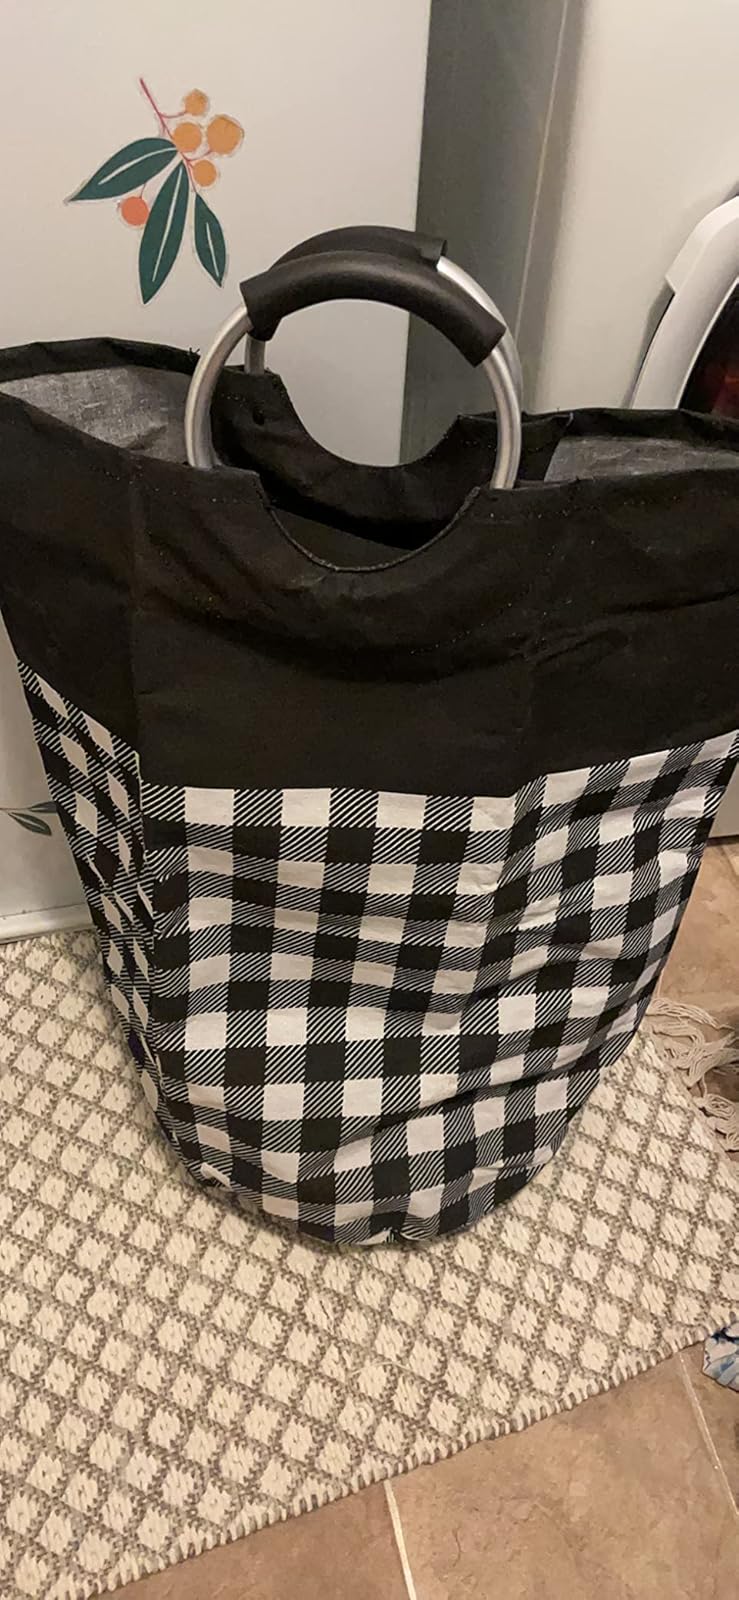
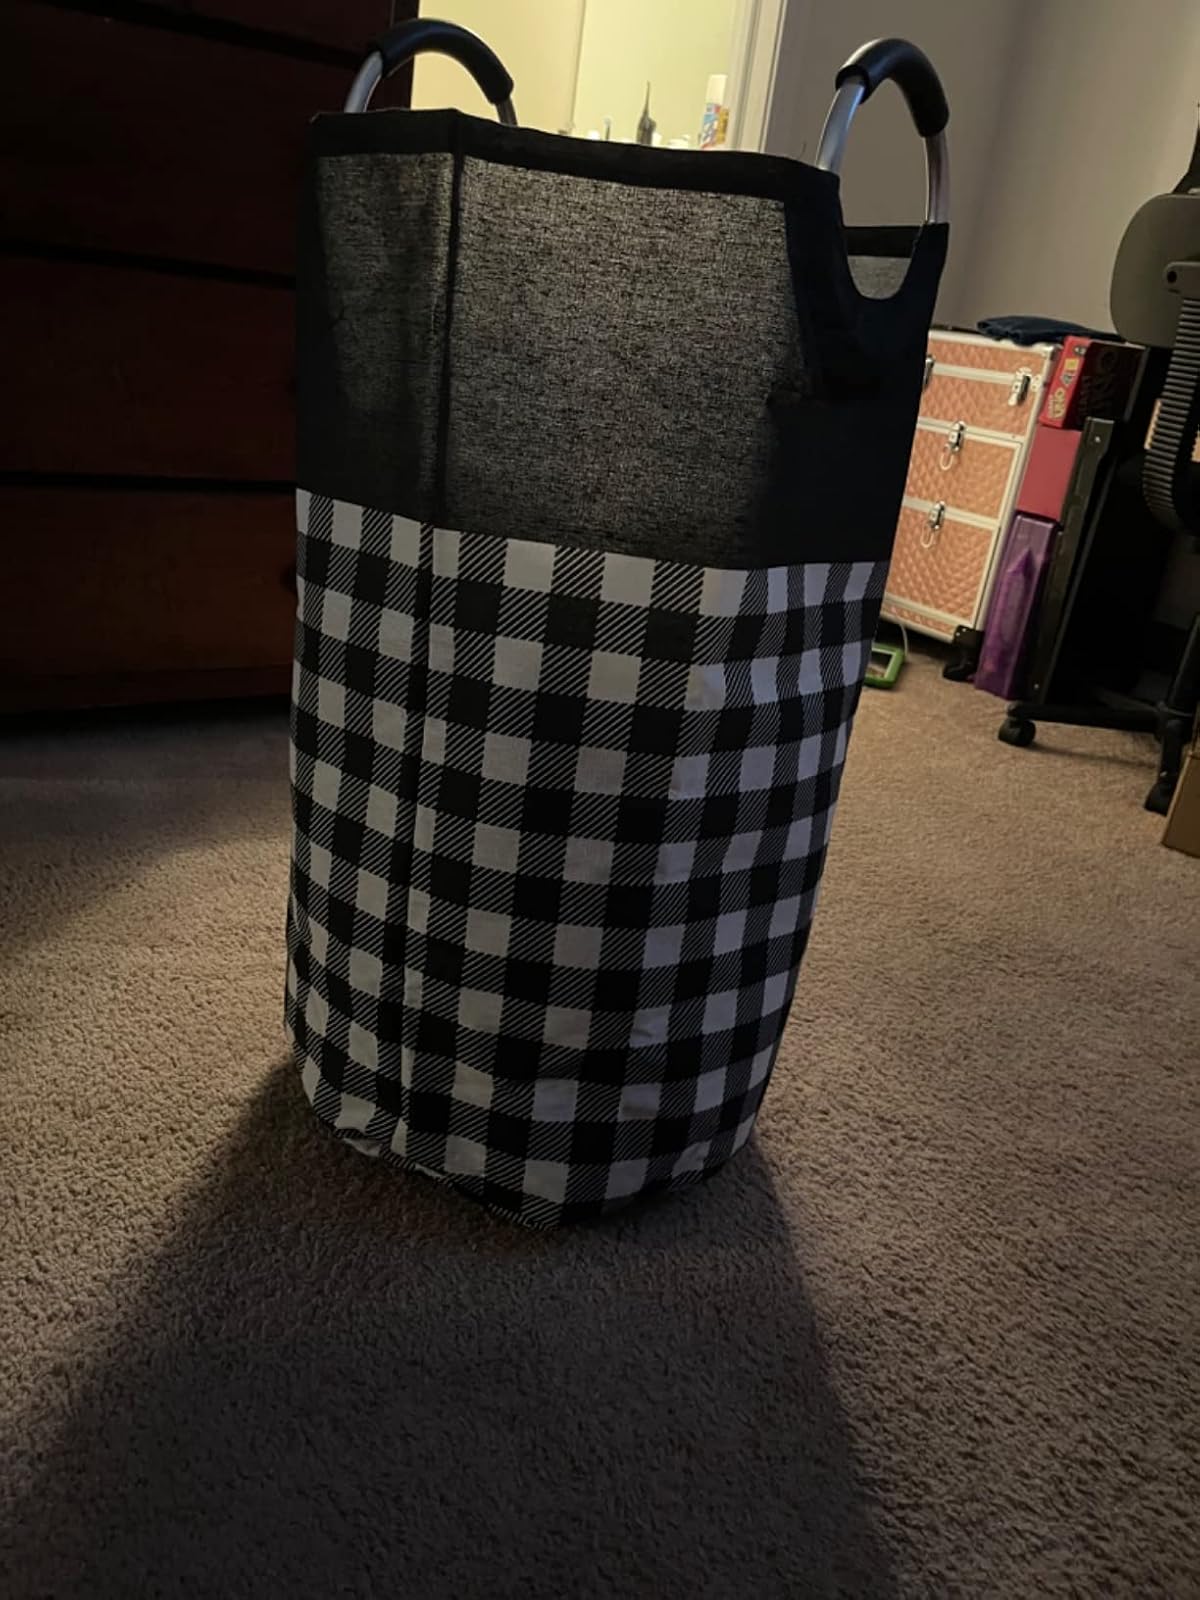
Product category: items_hamper
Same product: yes